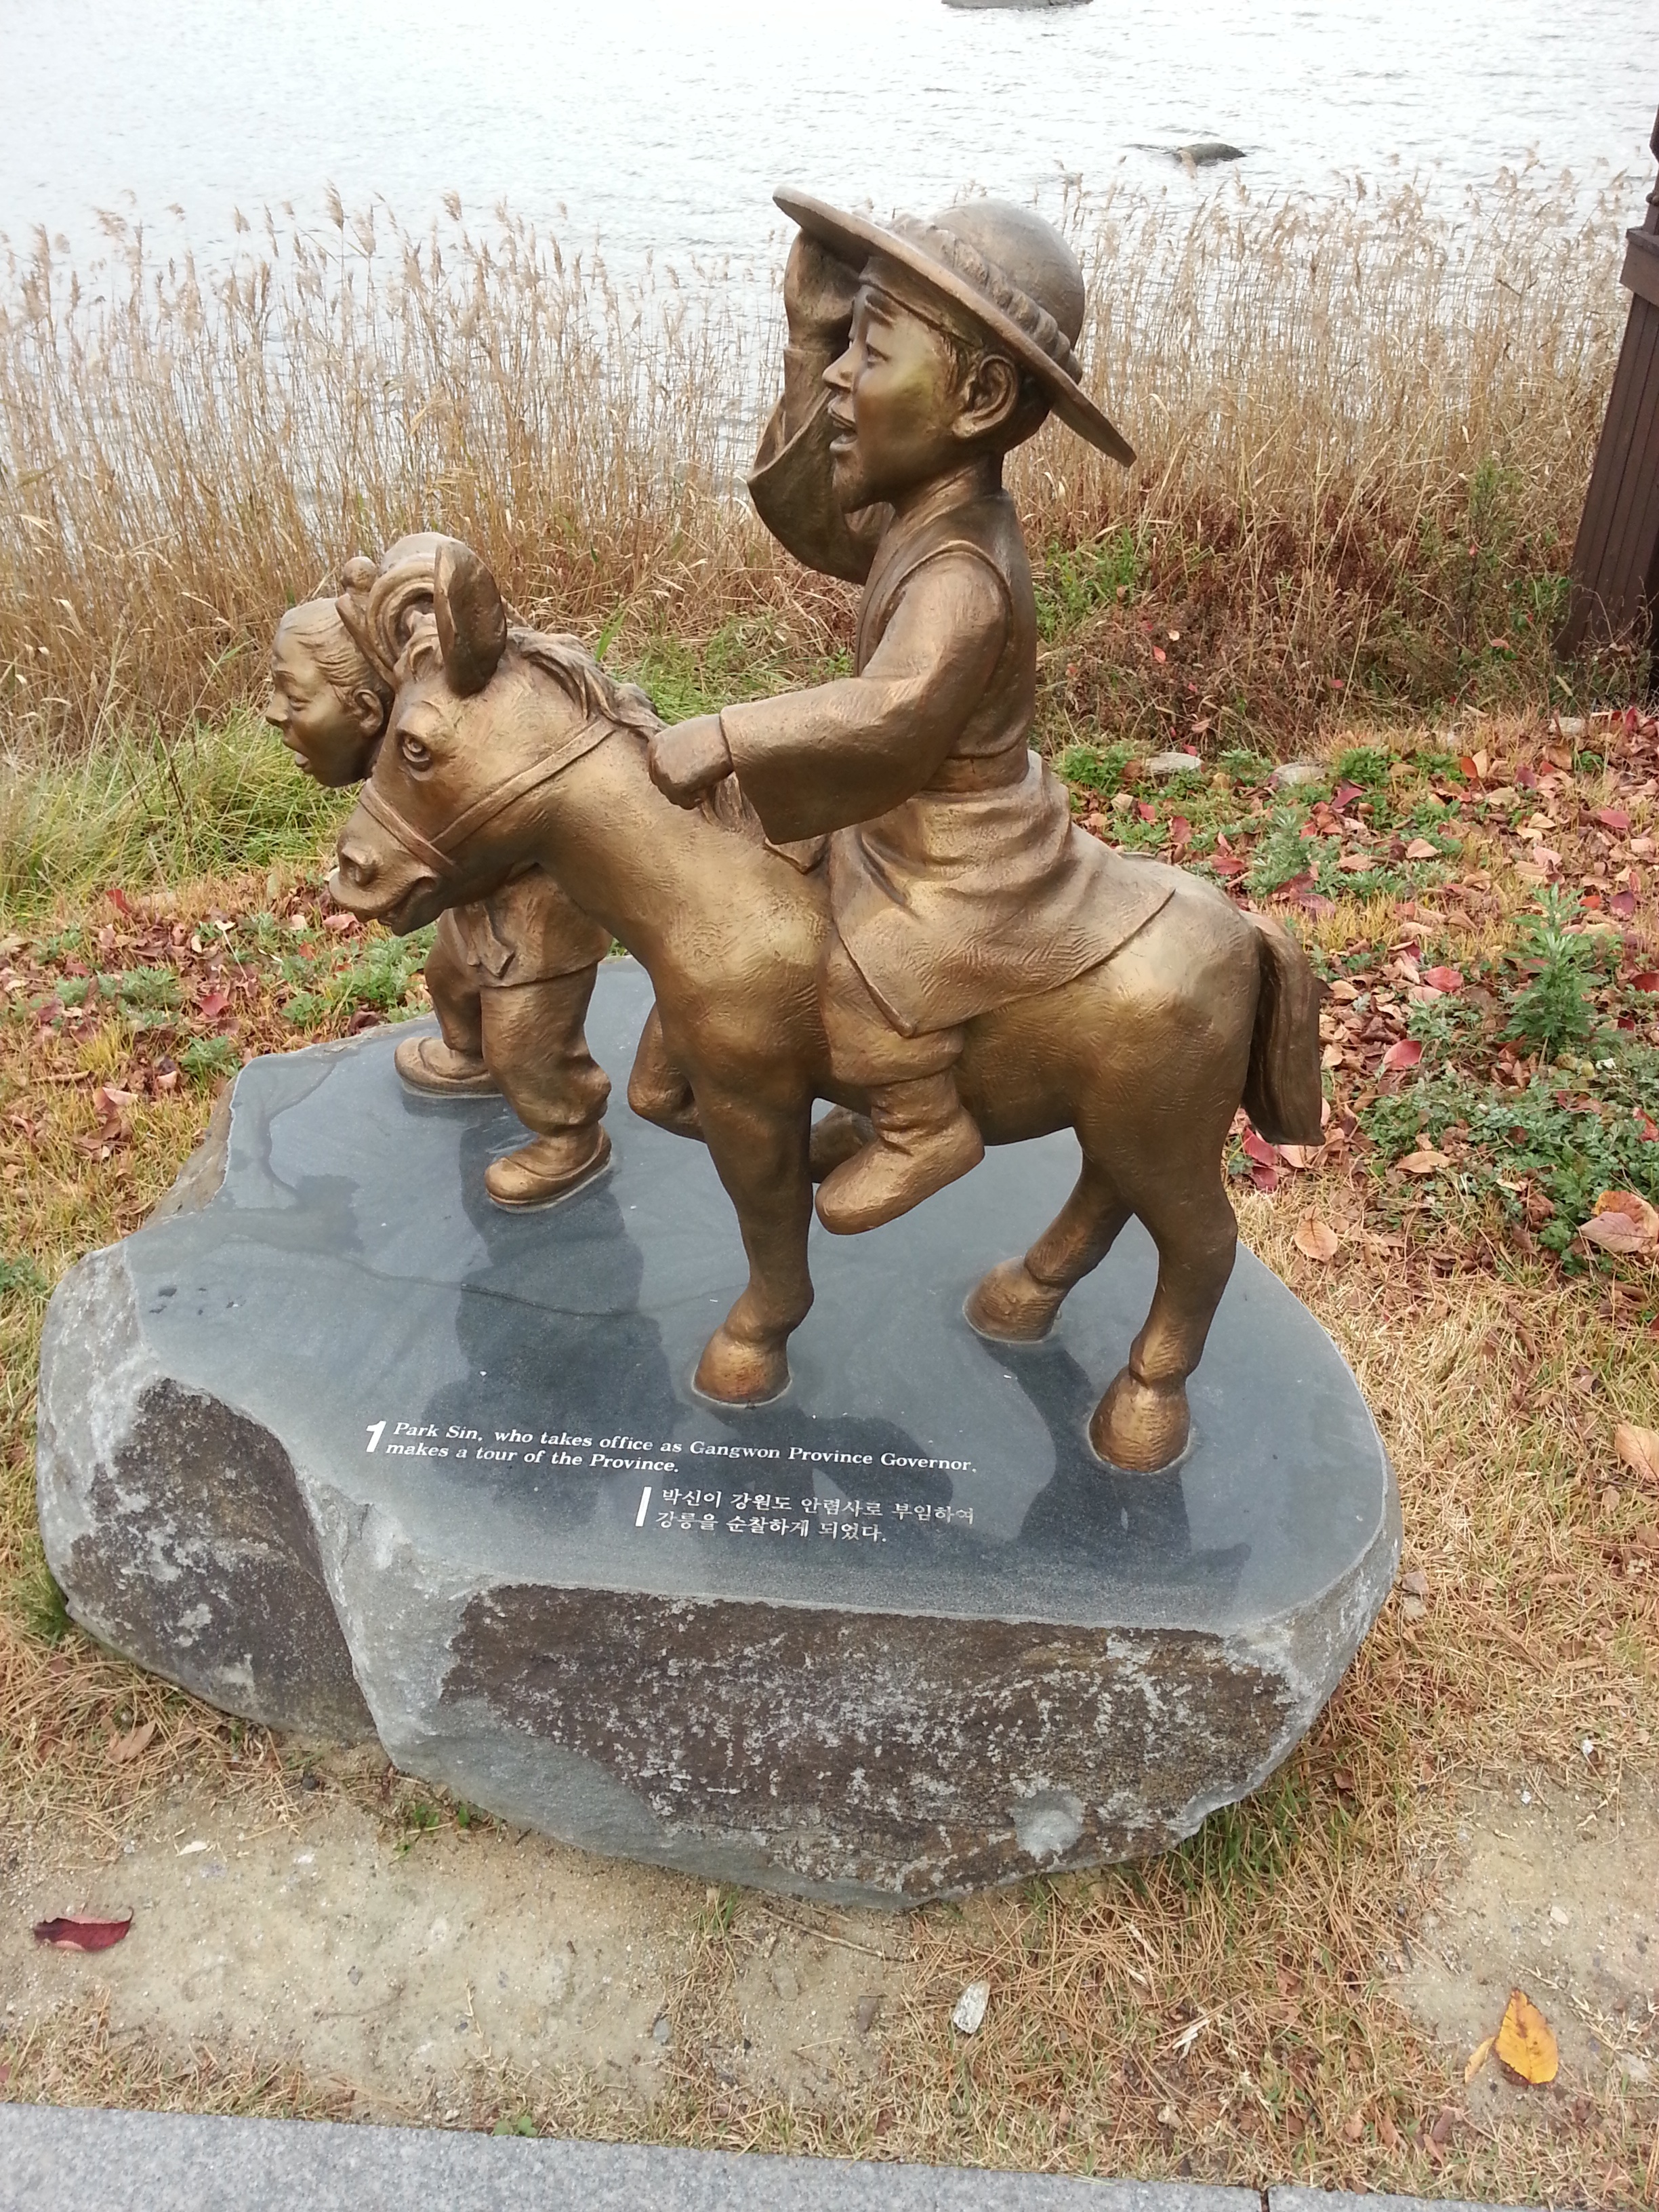
monument, travel, statue, sculpture, art, legend, gangneung, hong ryeoam